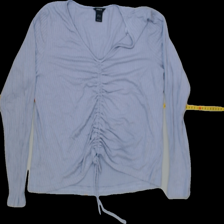
View: front
Type: Blouse
Category: Ladies
Brand: Lindex
Colors: Purple
Material: 100%viscose
Pattern: Plain
Cut: Regular, V-collar
Size: XL
Season: All
Trend: No trend
Stains: No
Price range: <50
Recommended usage: Reuse